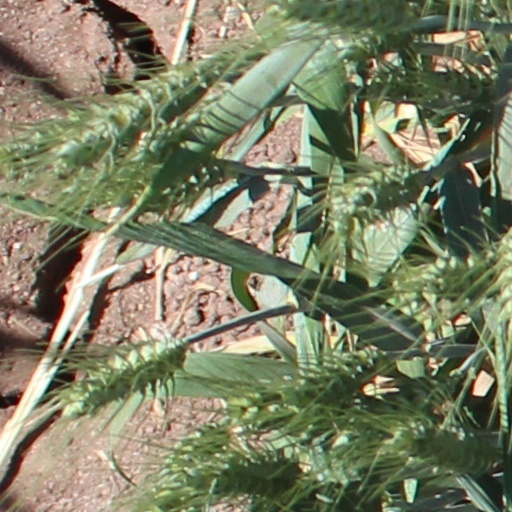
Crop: wheat